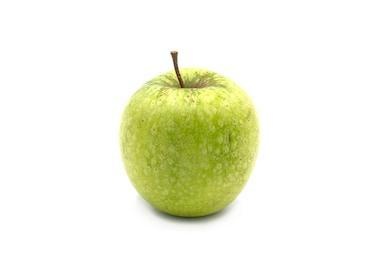
Label: apple